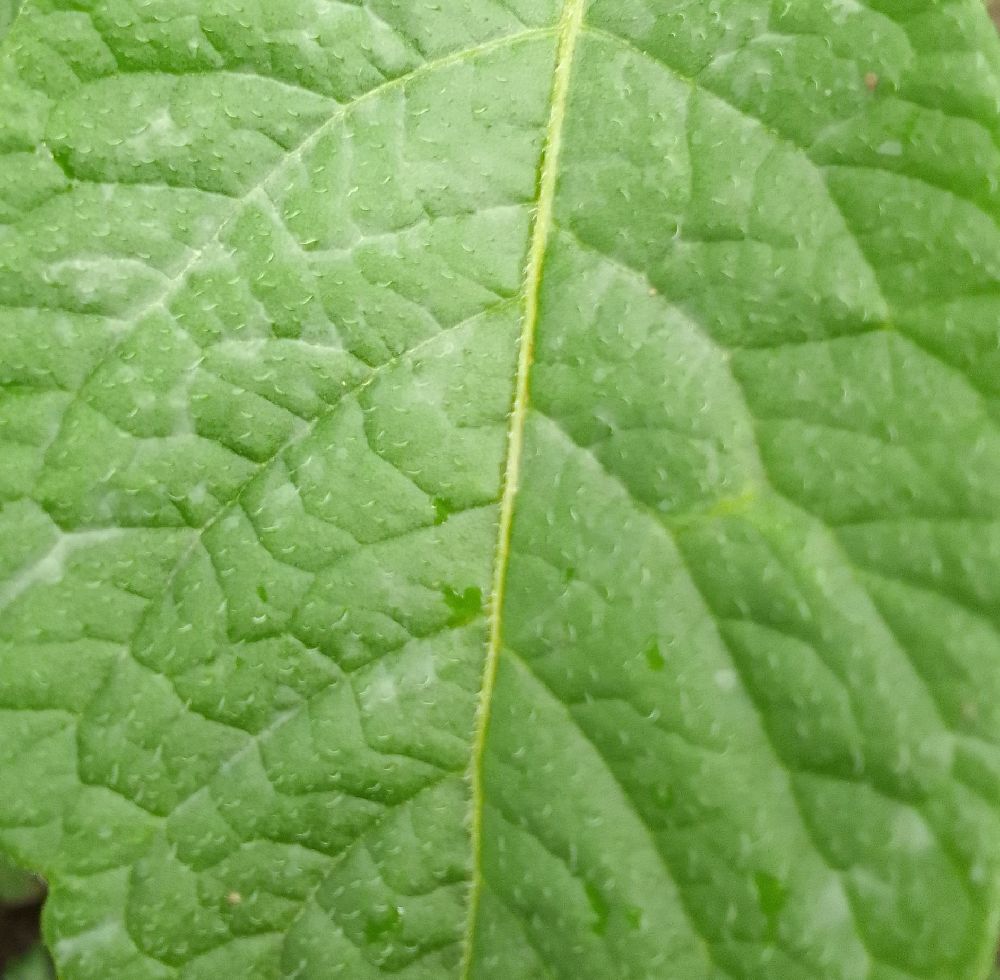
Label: Healthy